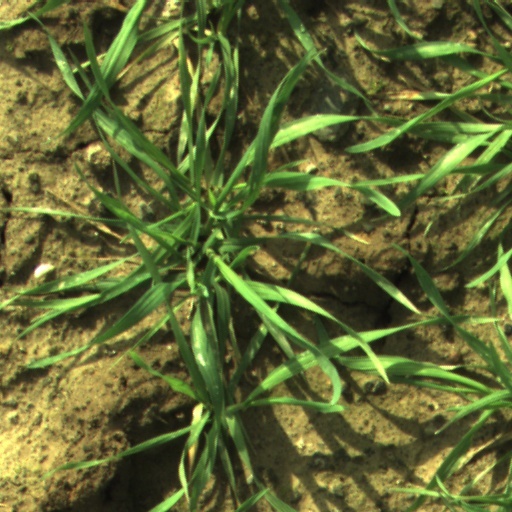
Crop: wheat